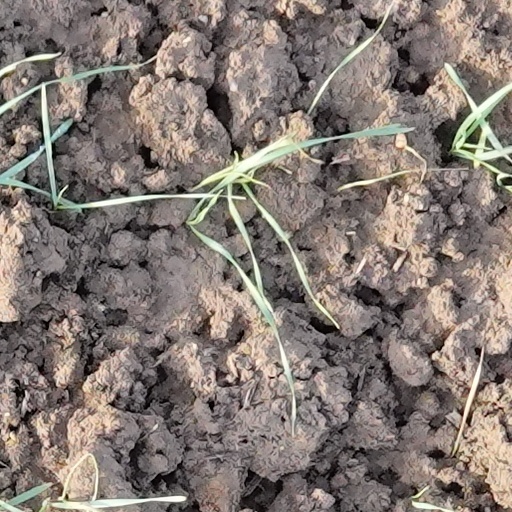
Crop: wheat